2003–04 Calgary Flames season

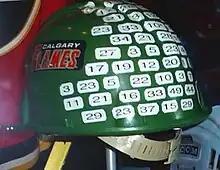
The Calgary Flames' green hard hat on display at the Hockey Hall of Fame.

Defenceman Mike Commodore became a cult hero for his unruly red mop of hair during the playoffs, leading many fans to wear red afro wigs to playoff games. Craig Conroy brought a team building idea from his days with the St. Louis Blues, having the team award a green hard hat to the hardest working player each time the Flames won. As the exercise gained popularity, fans also began wearing green hard hats to the arena themselves.